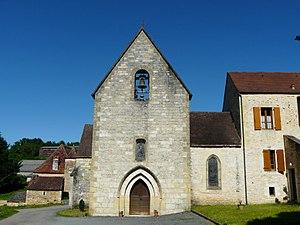
La façade occidentale de l'église Saint-Pierre-ès-Liens, Veyrines-de-Domme, Dordogne, France.
Veyrines-de-Domme est une commune française située dans le département de la Dordogne, en région Nouvelle-Aquitaine.